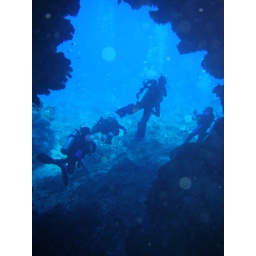
Crystal clear water in Fiji